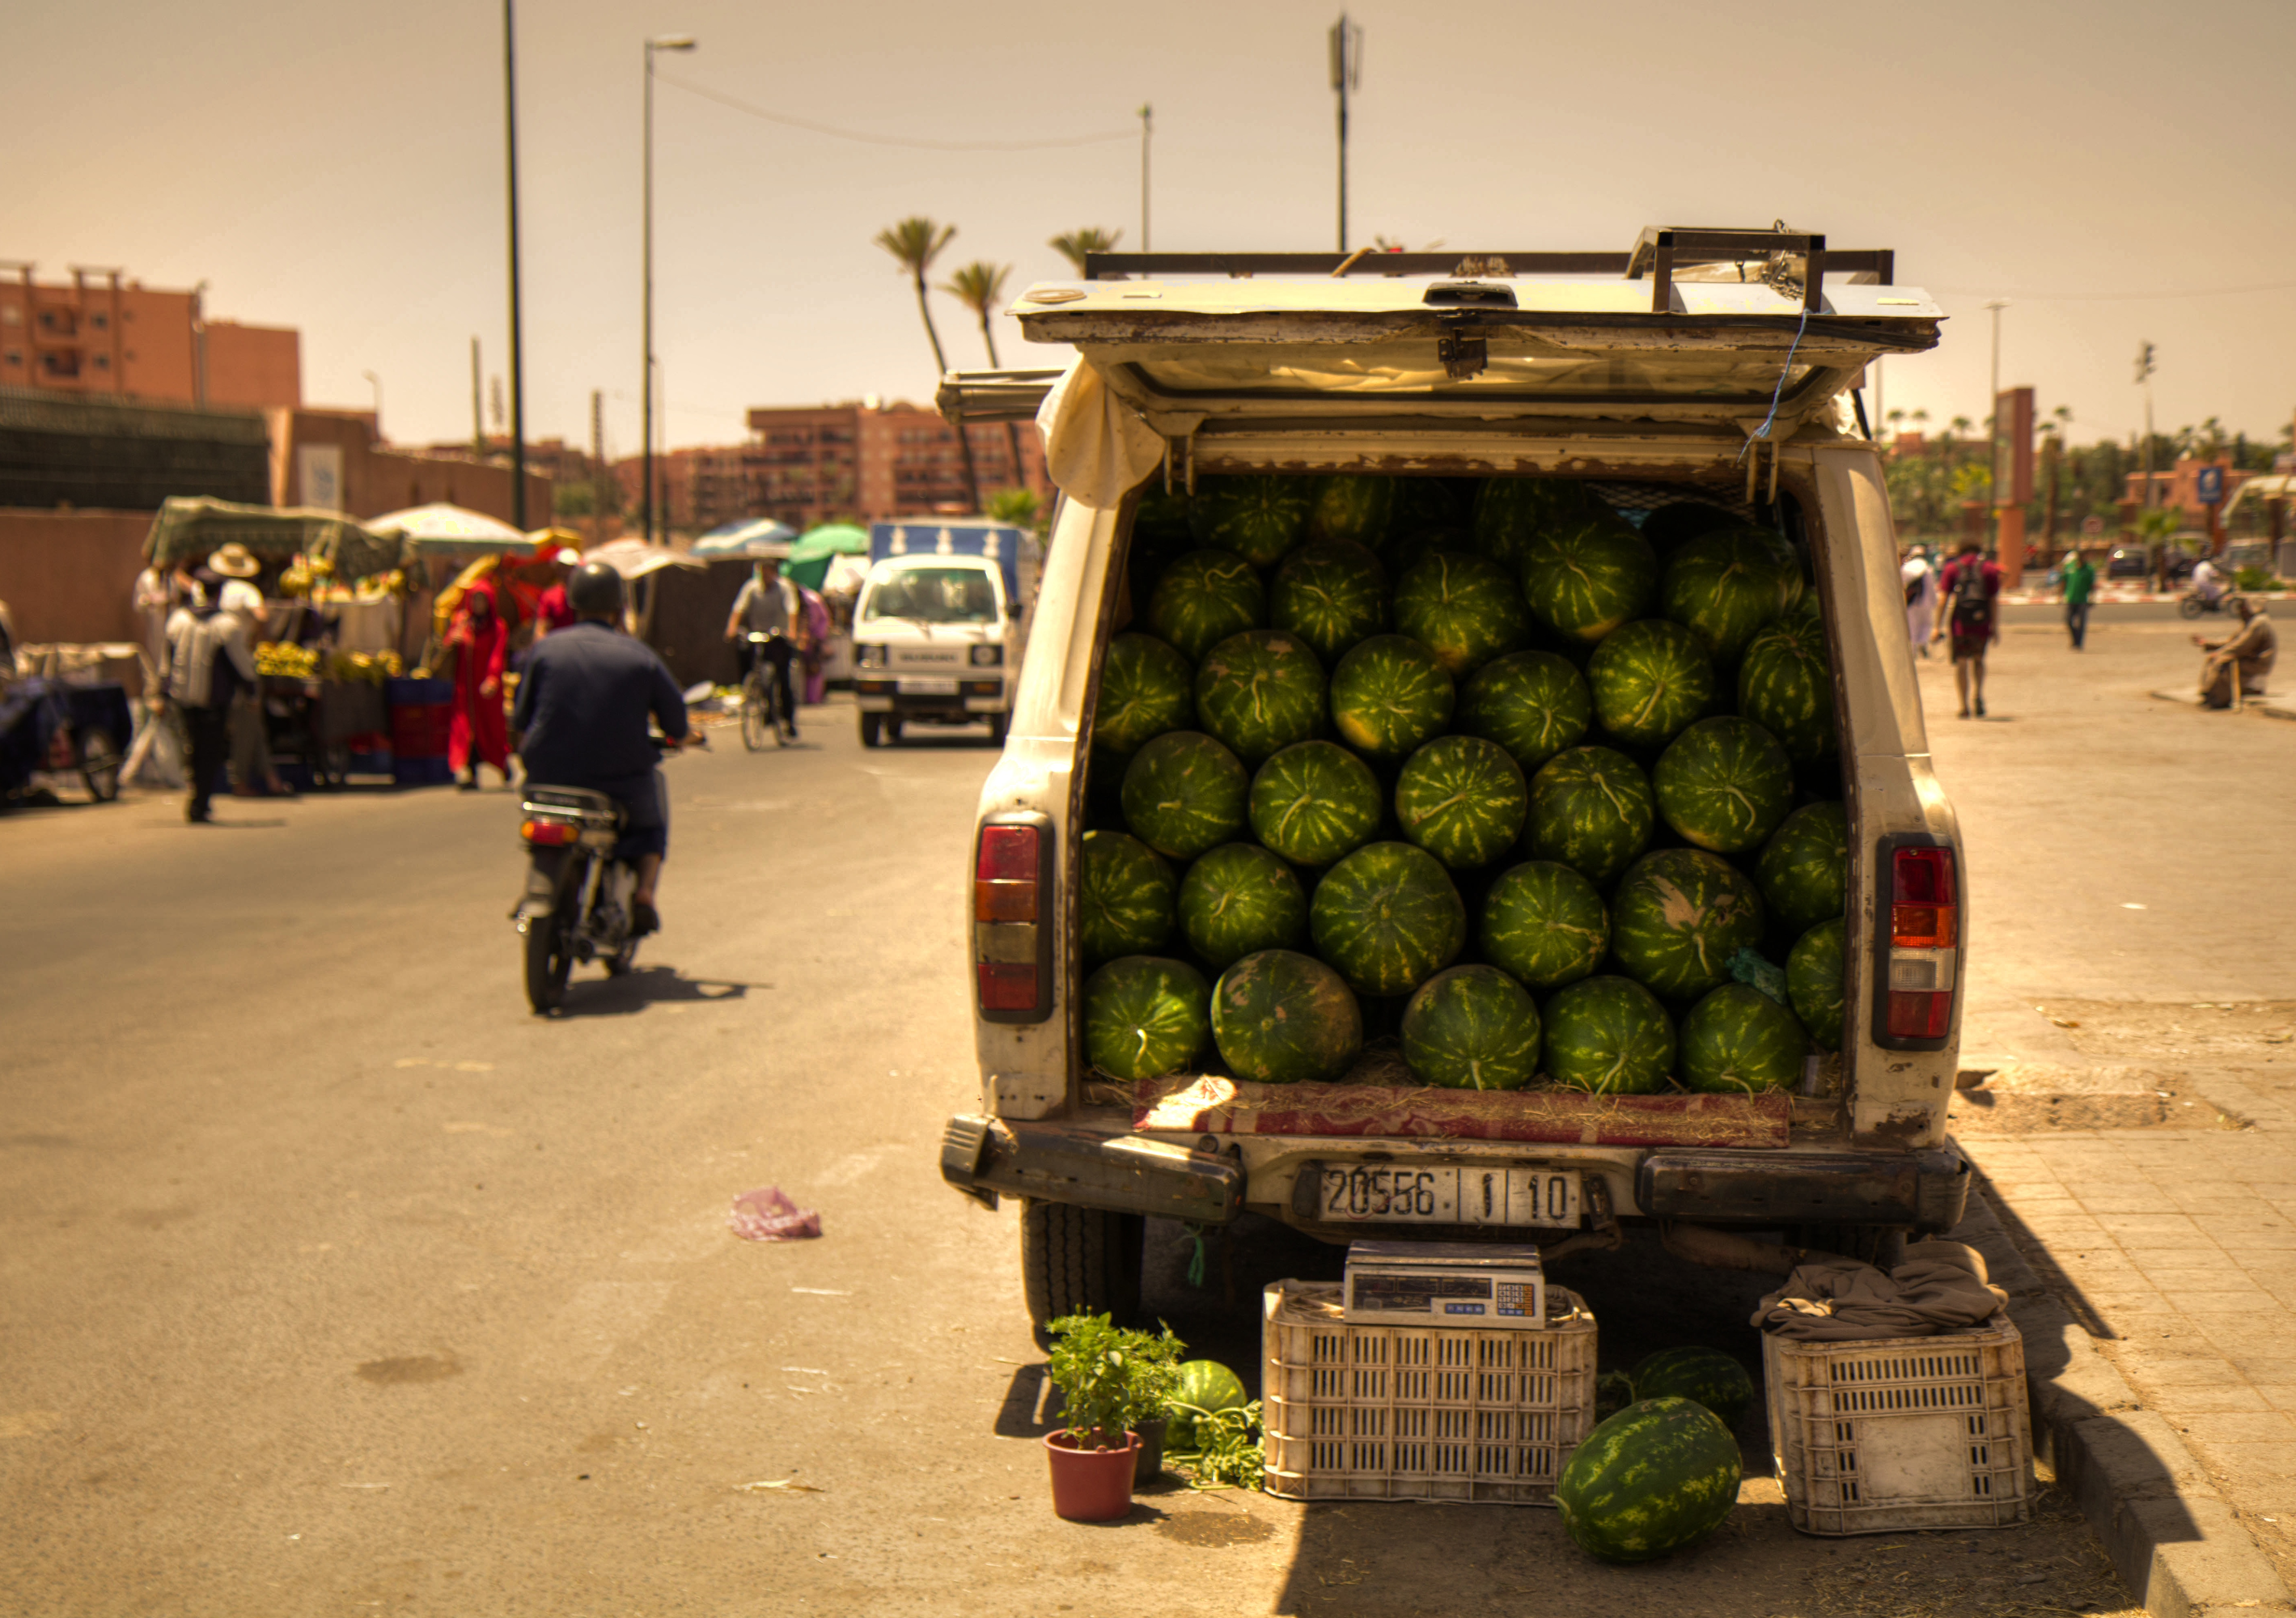
road, traffic, street, city, travel, transport, food, vendor, vehicle, market, public space, urban area, human settlement